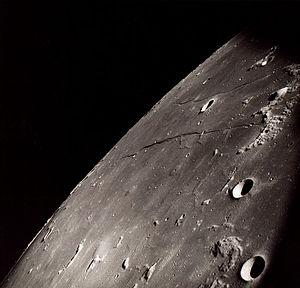
Cauchy est un cratère lunaire situé sur la face visible de la Lune. Il se trouve au nord-est de la Mare Tranquillitatis. Il est de forme circulaire et symétrique, avec une petite élévation intérieur au milieu des parois inclinées intérieures. En raison de la grande albédo de cette formation en forme de bol, le cratère Cauchy est particulièrement visible à la pleine Lune.